First Persian invasion of Greece

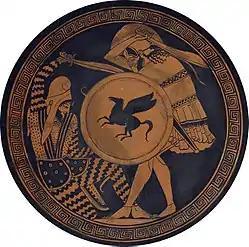
Greek hoplite and Persian warrior depicted fighting. 5th century BC

The defeat at Marathon ended for the time being the Persian invasion of Greece. However, Thrace and the Cycladic islands had been resubjugated into the Persian empire, and Macedon reduced to a subordinate kingdom part of the empire; since the late 6th century BC they had been vassals of the Persians, but remained having a broad scope of autonomy. Darius was still fully intent on conquering Greece, to secure the western part of his empire. Moreover, Athens remained unpunished for its role in the Ionian Revolt, and both Athens and Sparta were unpunished for their treatment of the Persian ambassadors.